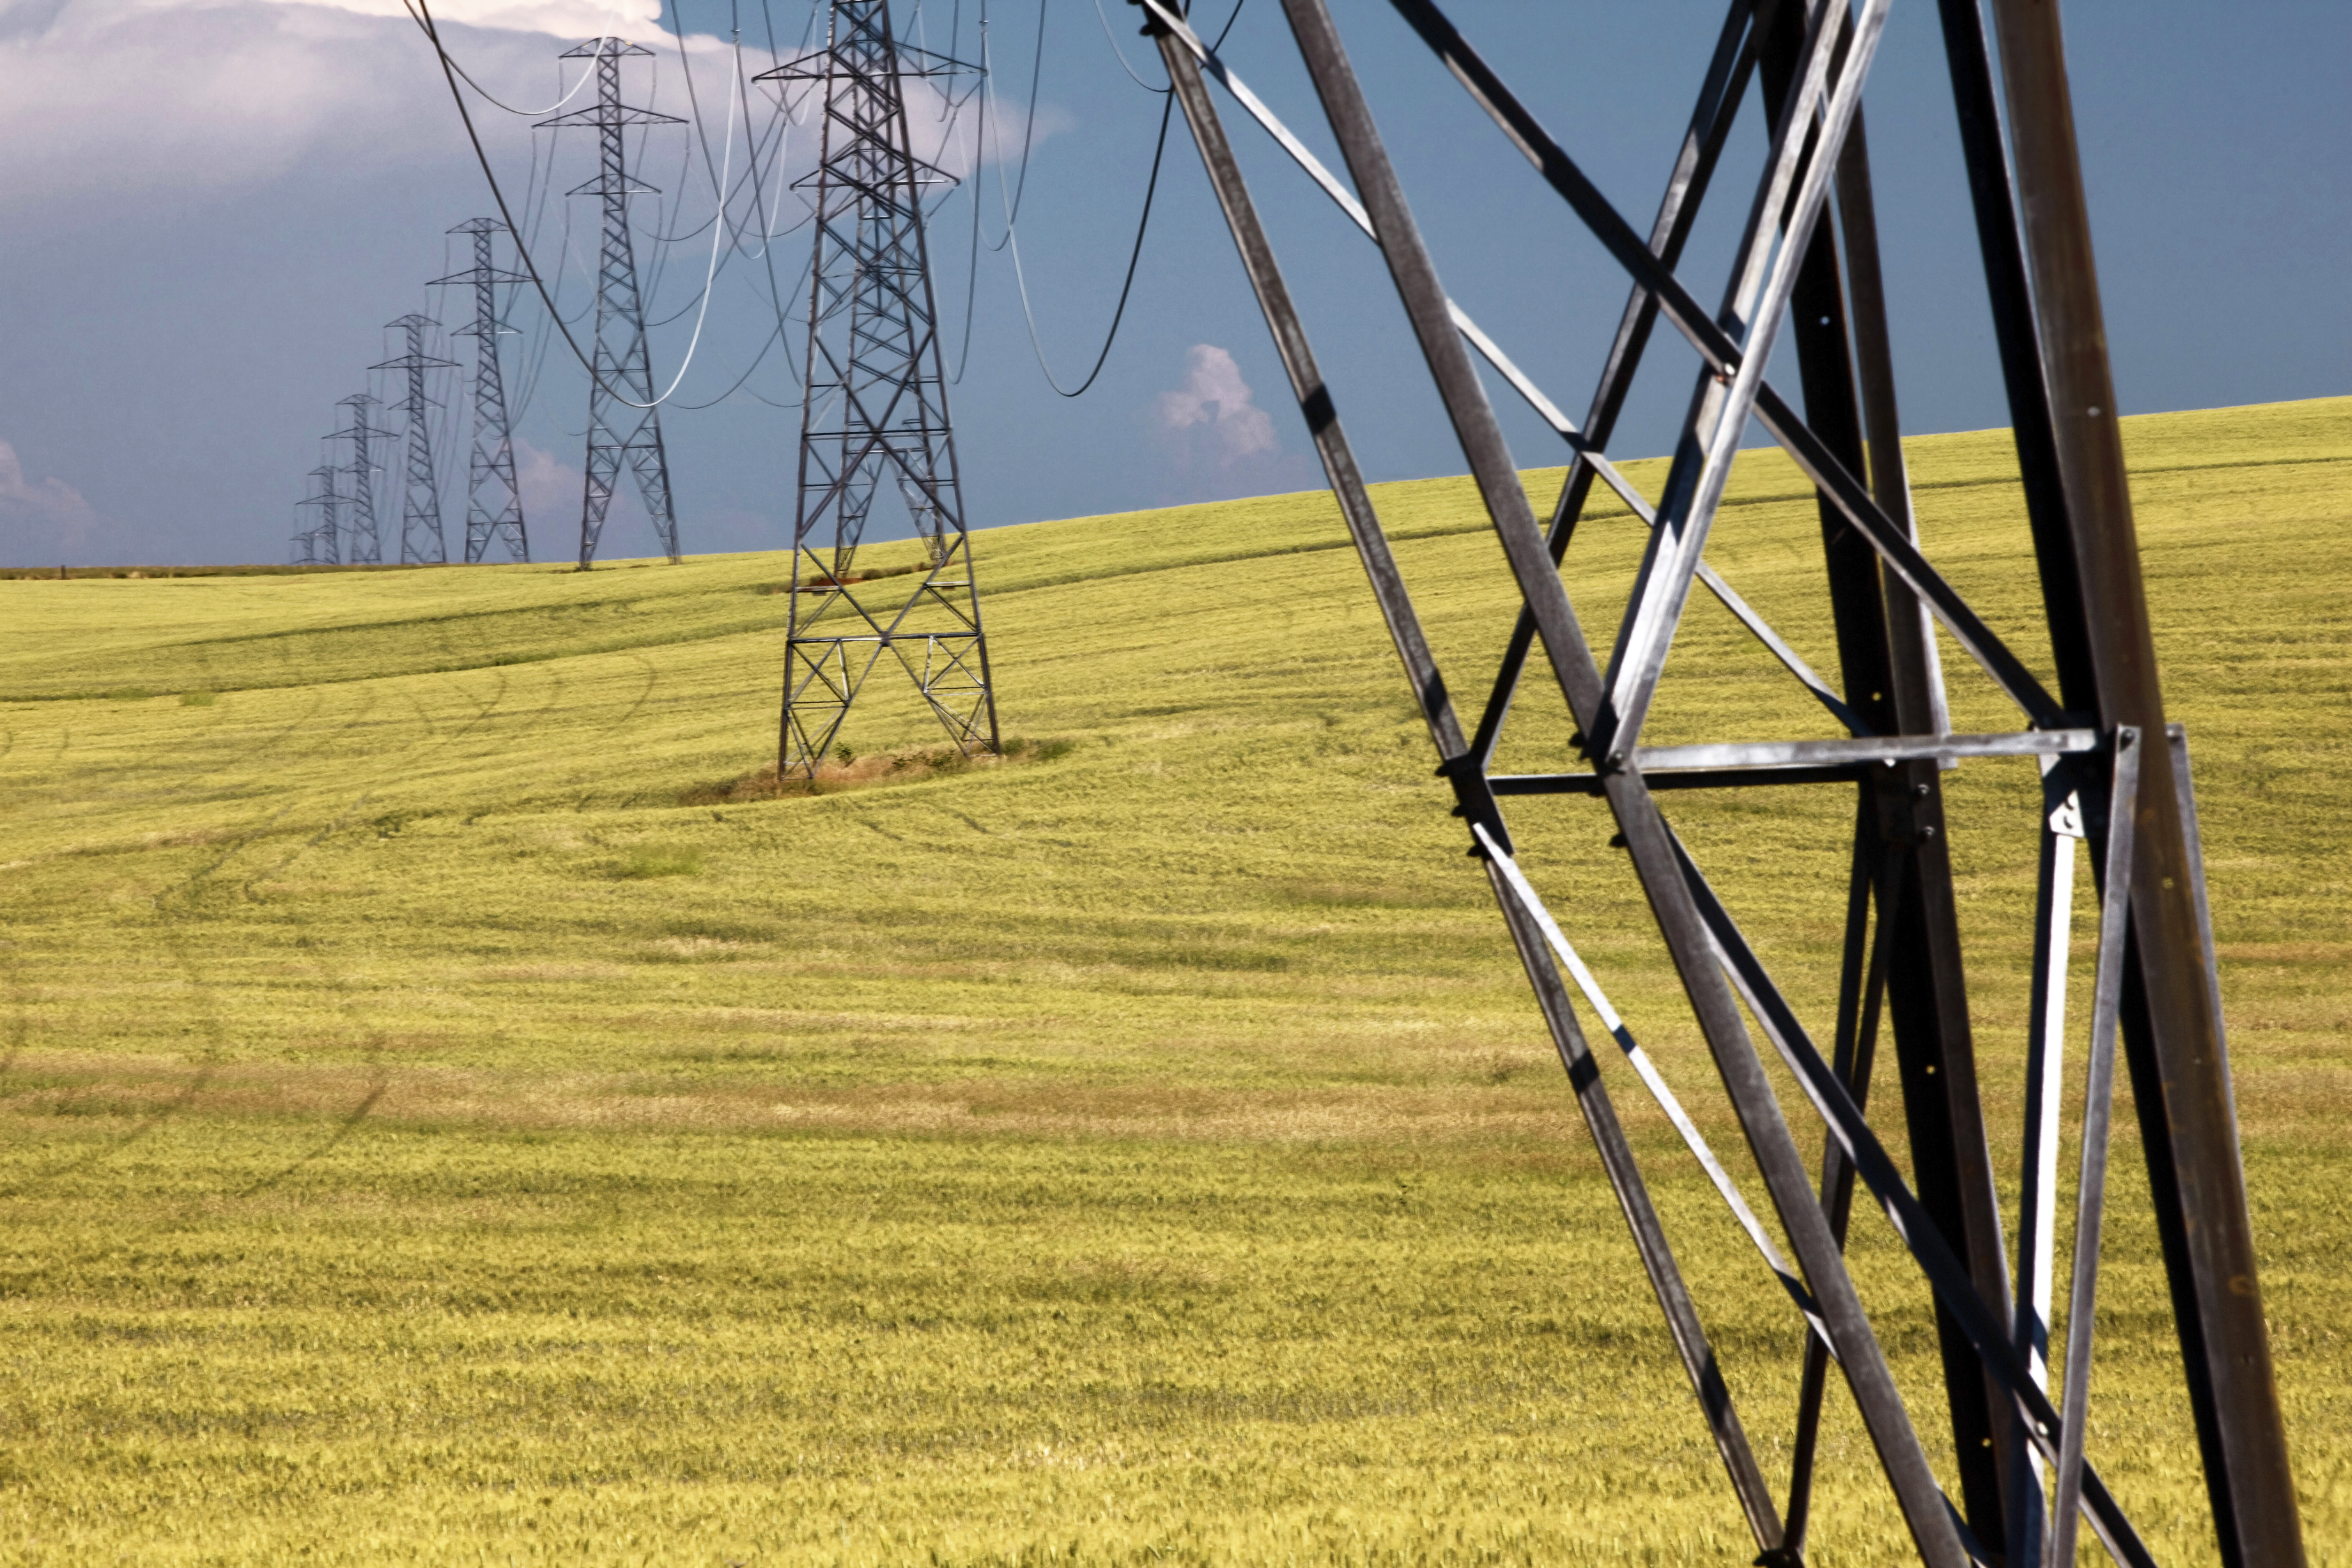
landscape, grass, street, field, farm, photography, wheat, grain, prairie, wind, land, rural, crop, electrical, electricity, agriculture, cereal, power, pylons, lines, towers, state, images, salem, oregon, ian, sane, powerfully, fortified, geer, rural area, grass family